Epic (2013 film)

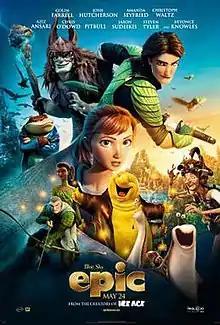
Theatrical release poster

Epic (stylized as epic) is a 2013 American animated fantasy action-adventure film loosely based on William Joyce's 1996 children's book "The Leaf Men and the Brave Good Bugs". Produced by Blue Sky Studios in association with 20th Century Fox Animation, it was directed by Chris Wedge from a screenplay written by Joyce, James V. Hart, Daniel Shere, and the writing team of Tom J. Astle and Matt Ember, based on a story conceived by Joyce, Hart, and Wedge. It stars the voices of Colin Farrell, Josh Hutcherson, Amanda Seyfried, Christoph Waltz, Aziz Ansari, Chris O'Dowd, Pitbull, Jason Sudeikis, Steven Tyler, and Beyoncé Knowles. In the film, after teenager Mary Katherine gets shrunk and teleported to a tiny woodland kingdom inhabited by talking slugs, flower people and tiny soldiers called Leafmen, she is swept up in a wild adventure between good and evil and, alongside her new friends, must fight to protect the world she never knew existed.